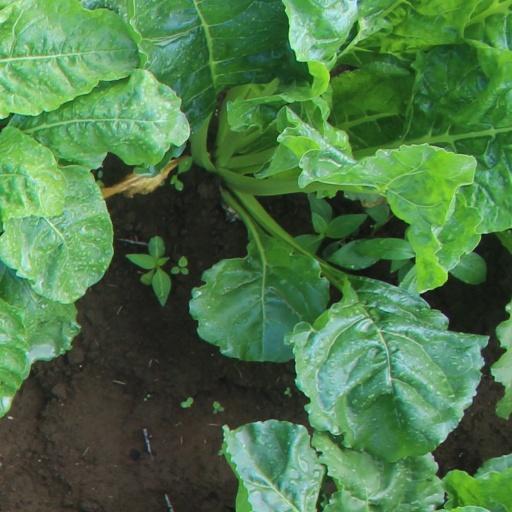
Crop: sugar beet